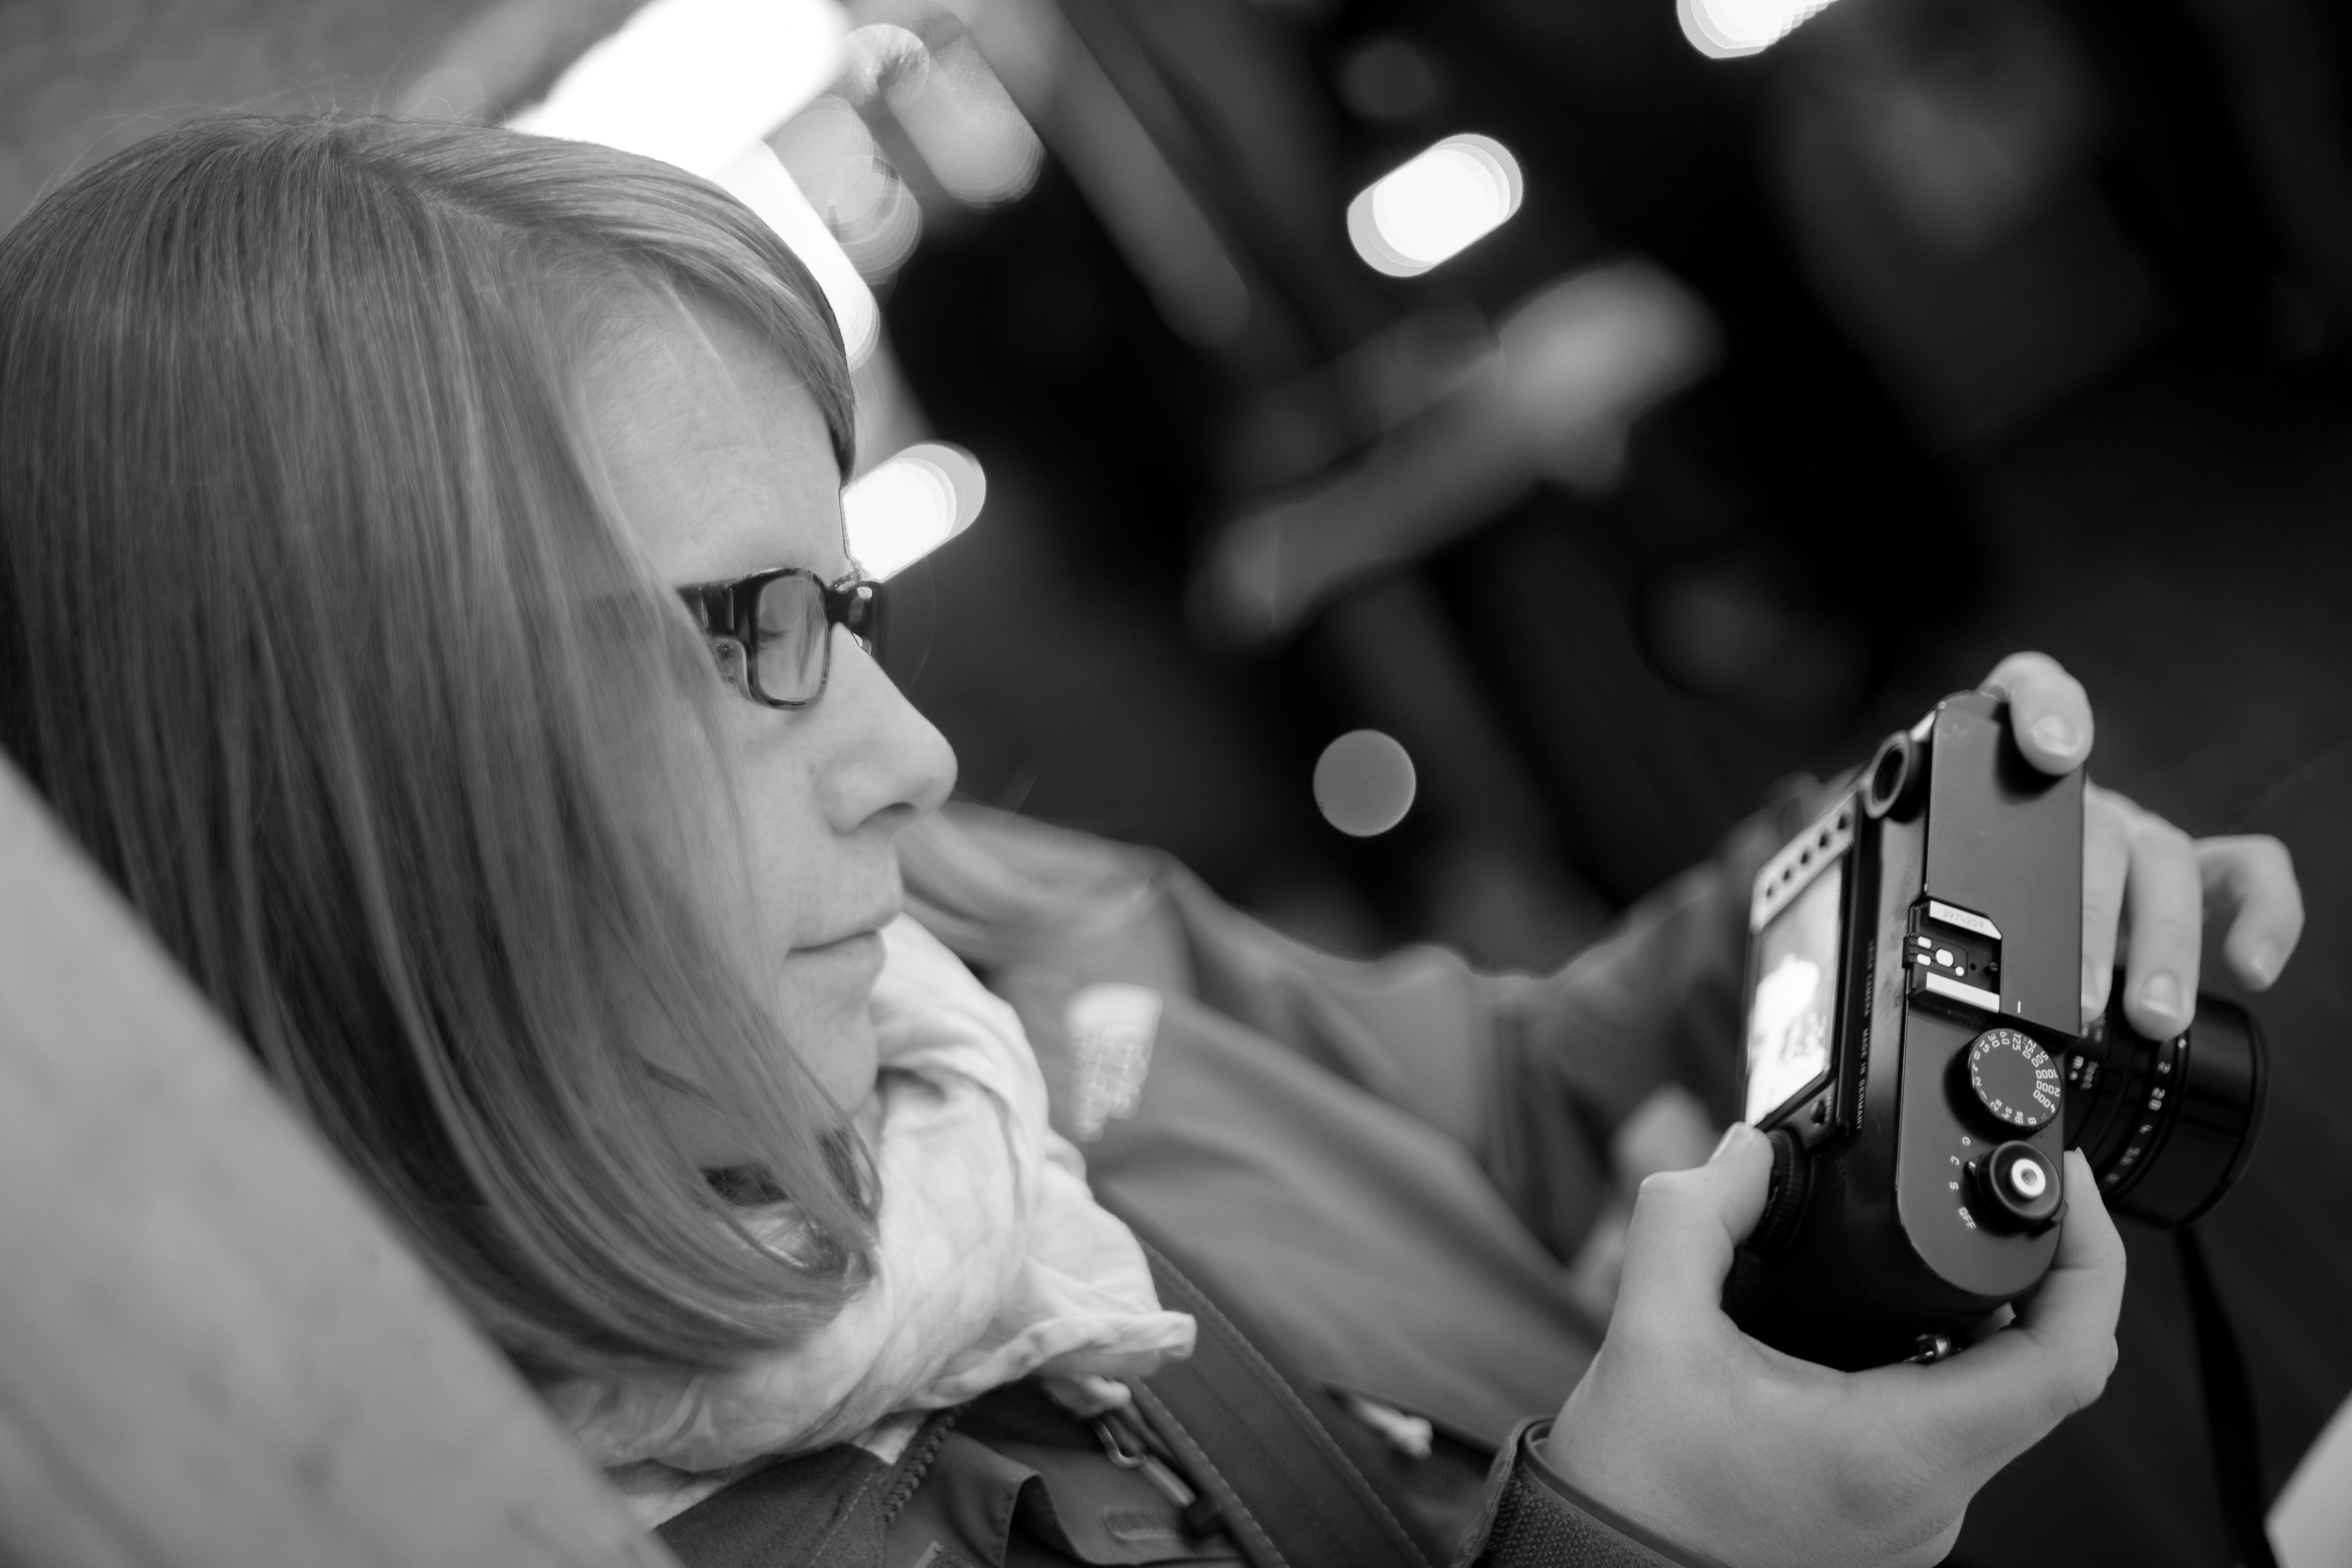
black and white, girl, woman, white, camera, photography, photographer, female, portrait, black, monochrome, glasses, photograph, monochrome photography, portrait photography, film noir